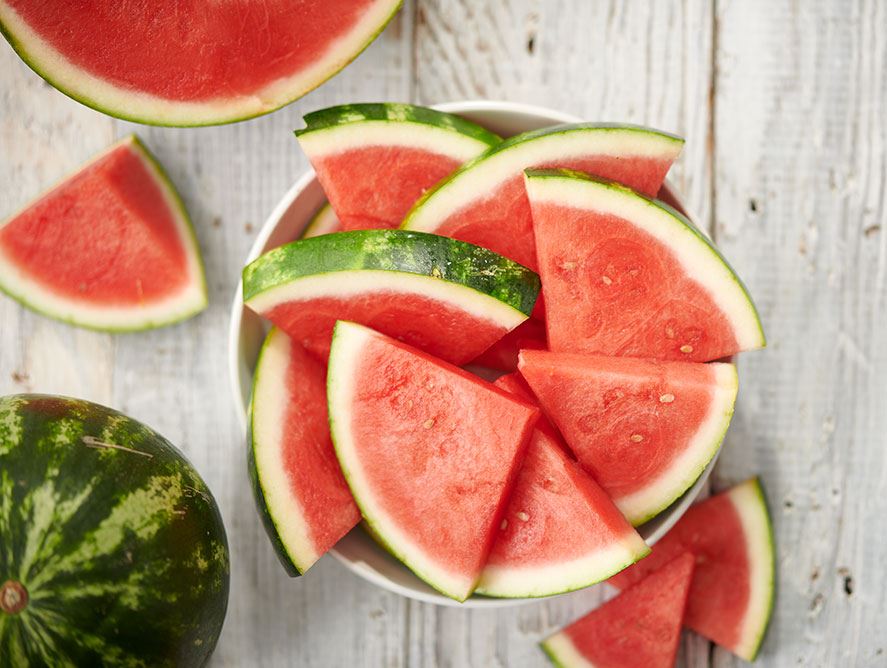
Label: Watermelon